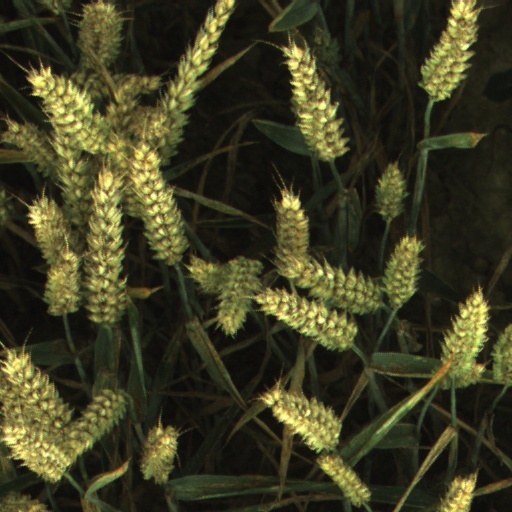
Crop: wheat